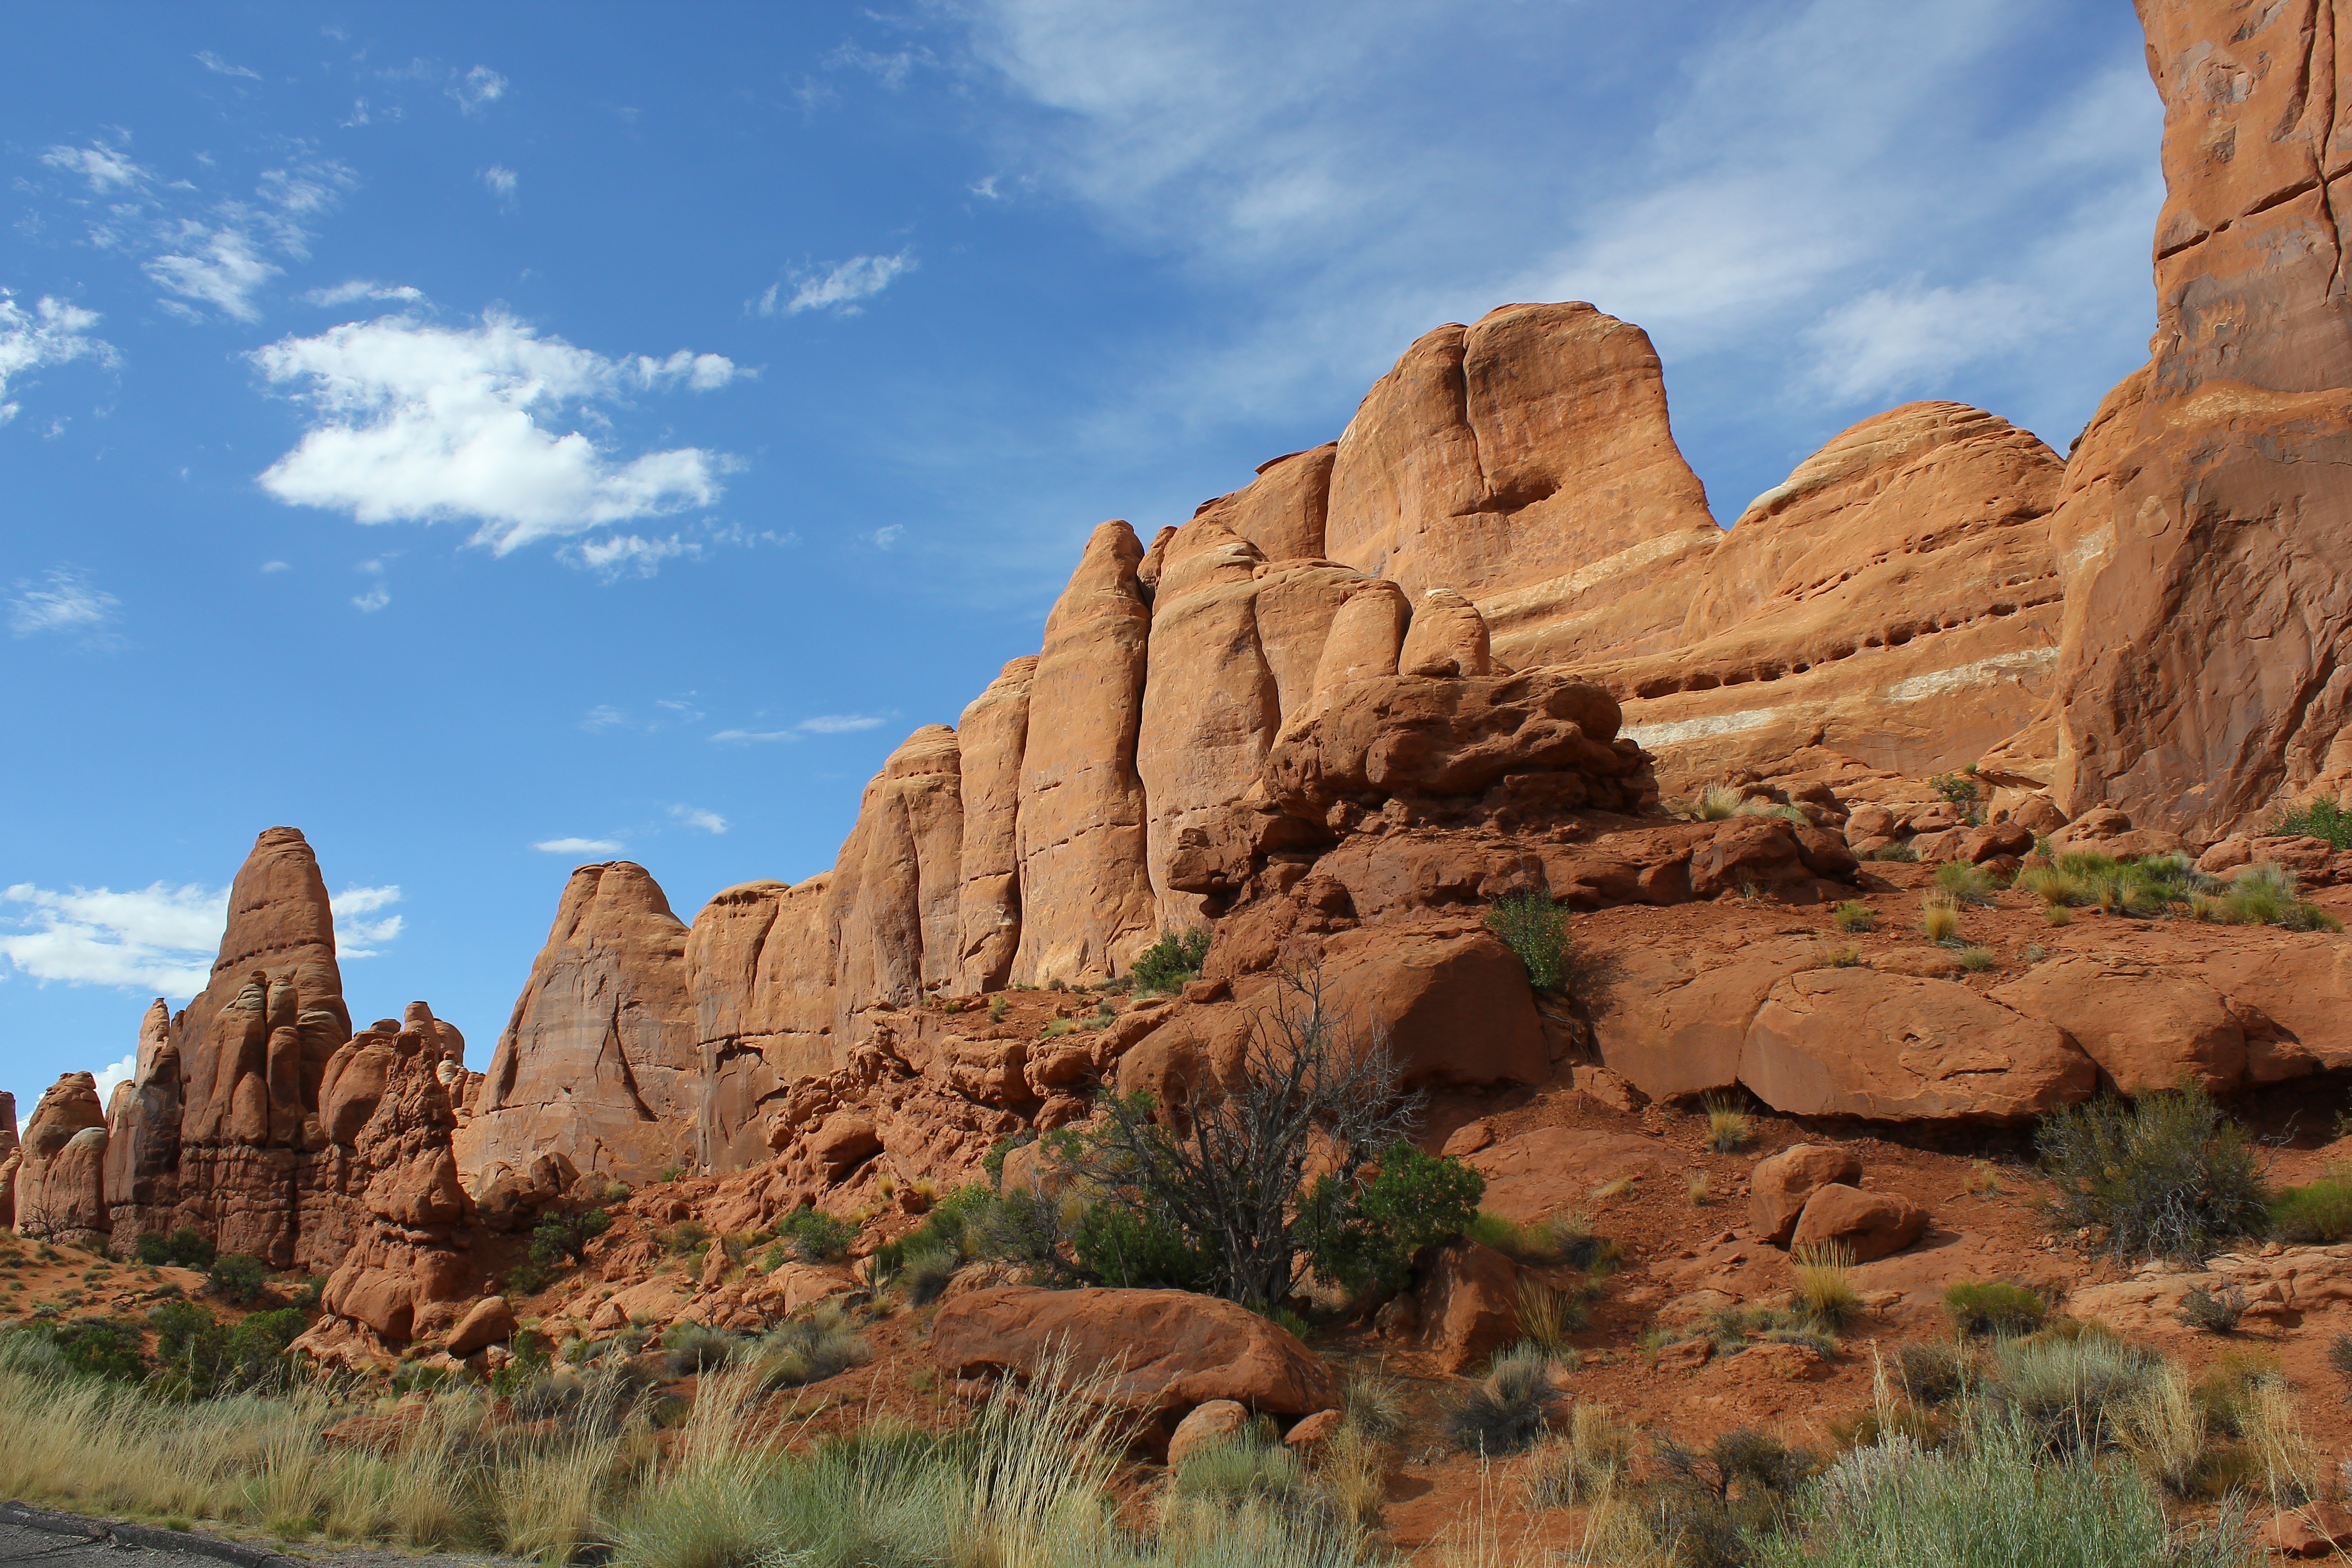
landscape, rock, wilderness, desert, valley, formation, cliff, arch, park, canyon, terrain, national park, geology, badlands, plateau, wadi, butte, landform, natural environment, geographical feature